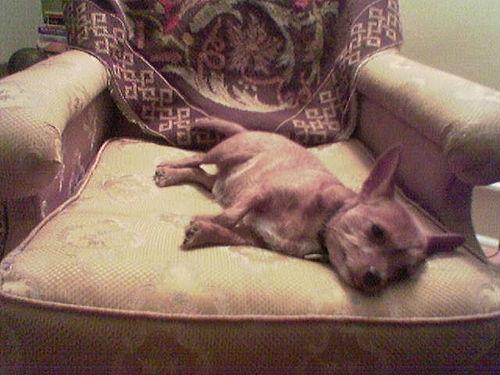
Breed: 420-n000124-Chihuahua